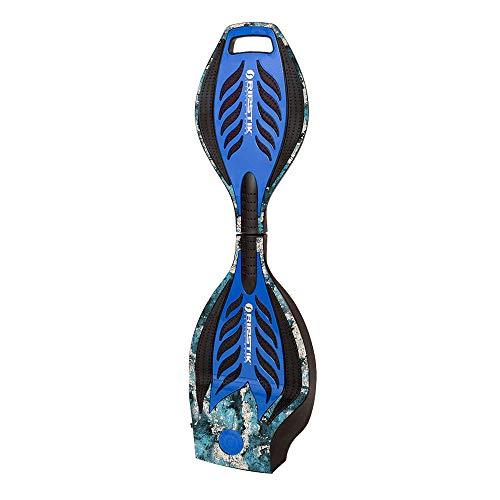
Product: MightySkins Skin Compatible with Razor Electric Ripstik - Rift | Protective, Durable, and Unique Vinyl Decal wrap Cover | Easy to Apply, Remove, and Change Styles | Made in The USA
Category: Sports & Outdoors | Outdoor Recreation | Skates, Skateboards & Scooters | Scooters & Equipment | Accessories
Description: SET THE TREND: Show off your own unique style with MightySkins for your Razor Electric Ripstik Don’t like the Rift Design We have hundreds of designs to choose from, so your Razor Electric Ripstik will be as unique as you are.
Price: $19.99
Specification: ProductDimensions:18x0.1x20inches|ItemWeight:0.16ounces|ShippingWeight:0.96ounces(Viewshippingratesandpolicies)|ASIN:B07MFWMV8W|Itemmodelnumber:RARIPE-Rift